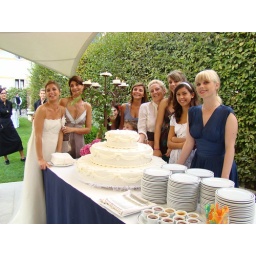
The girl cousins around the cake